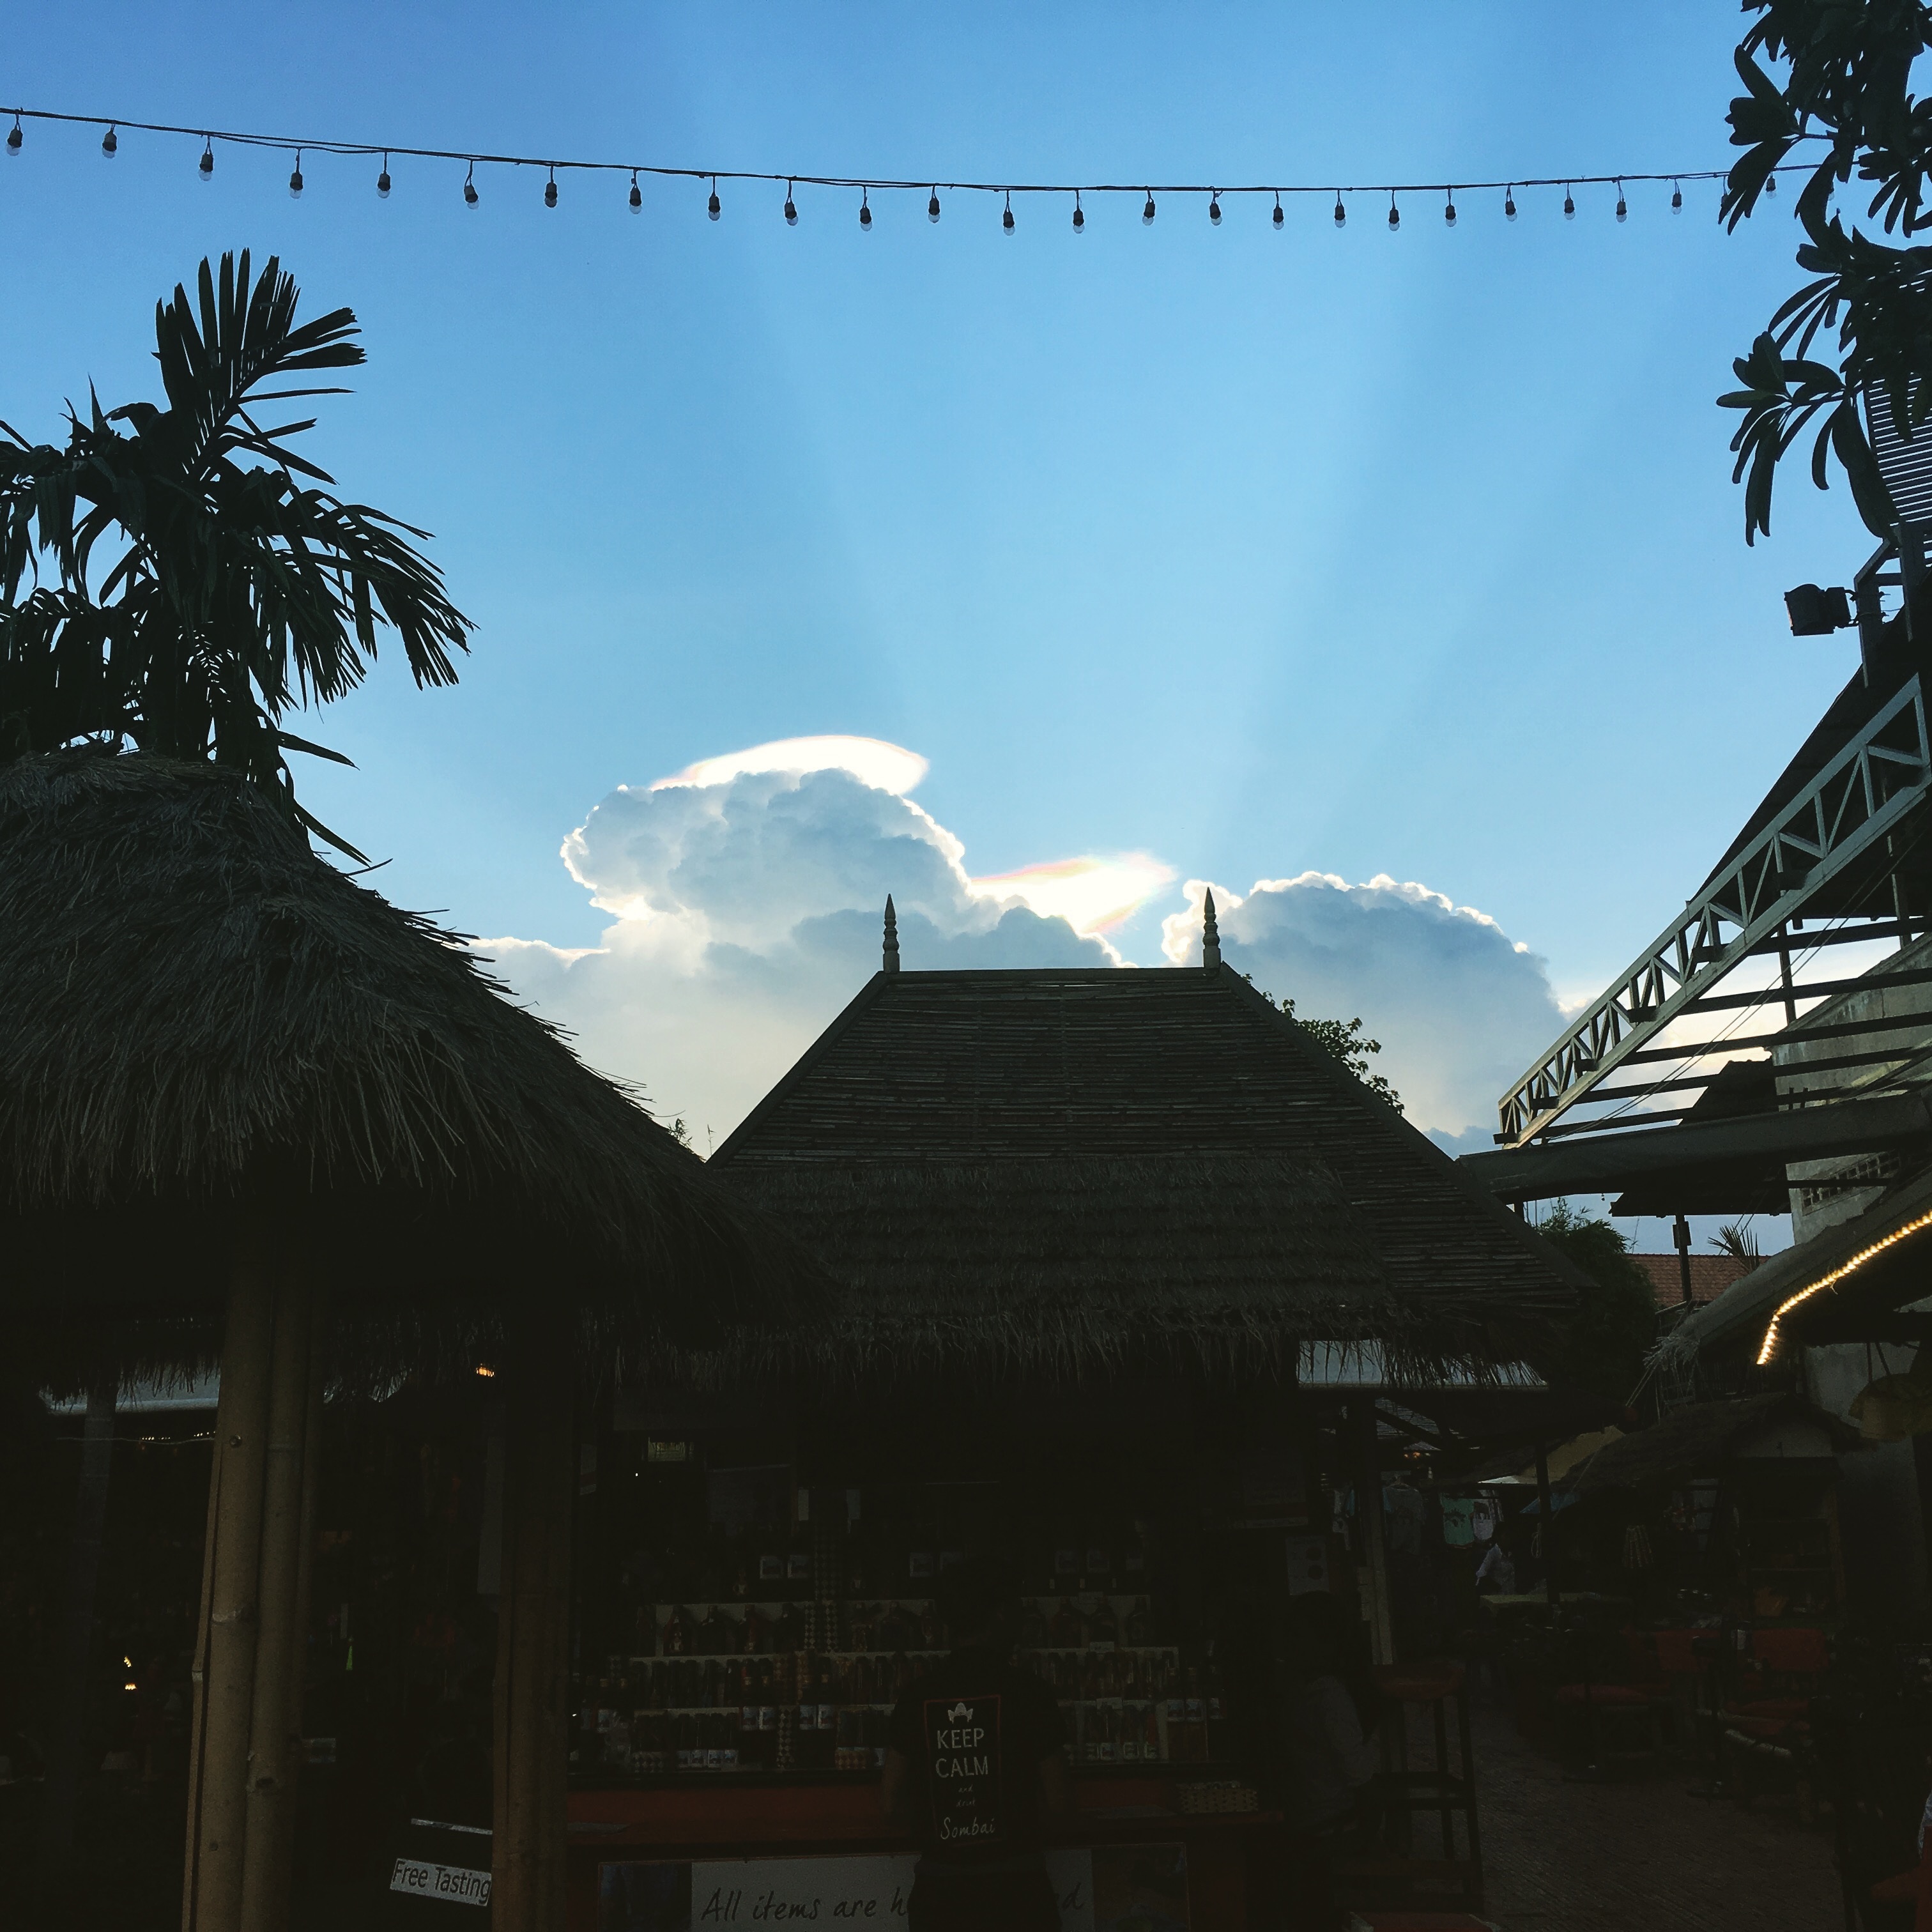
mountain, cloud, sky, sunlight, morning, travel, evening, reflection, landmark, tourism, temple